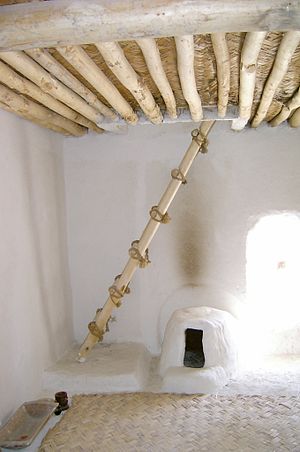
Çatalhöyük / Bygninger og kulturgenstande
Rekonstruktion af hus fra Çatalhöyük. Døråbningen, hvor lyset falder ind, må være lavet så turister kan komme ind og se. Den skrå "pind" er stigen der fører op til hullet i taget.
Çatalhöyük er en høj på den anatolske højslette med resterne af en af verdens første byer. Området ligger sydøst for byen Konya. Çatalhöyük har været beboet i den yngre stenalder. Der er dyrket for eksempel hvede og holdt tamfår og tamgeder, men der har stadig været jagt på blandt andet urokser.